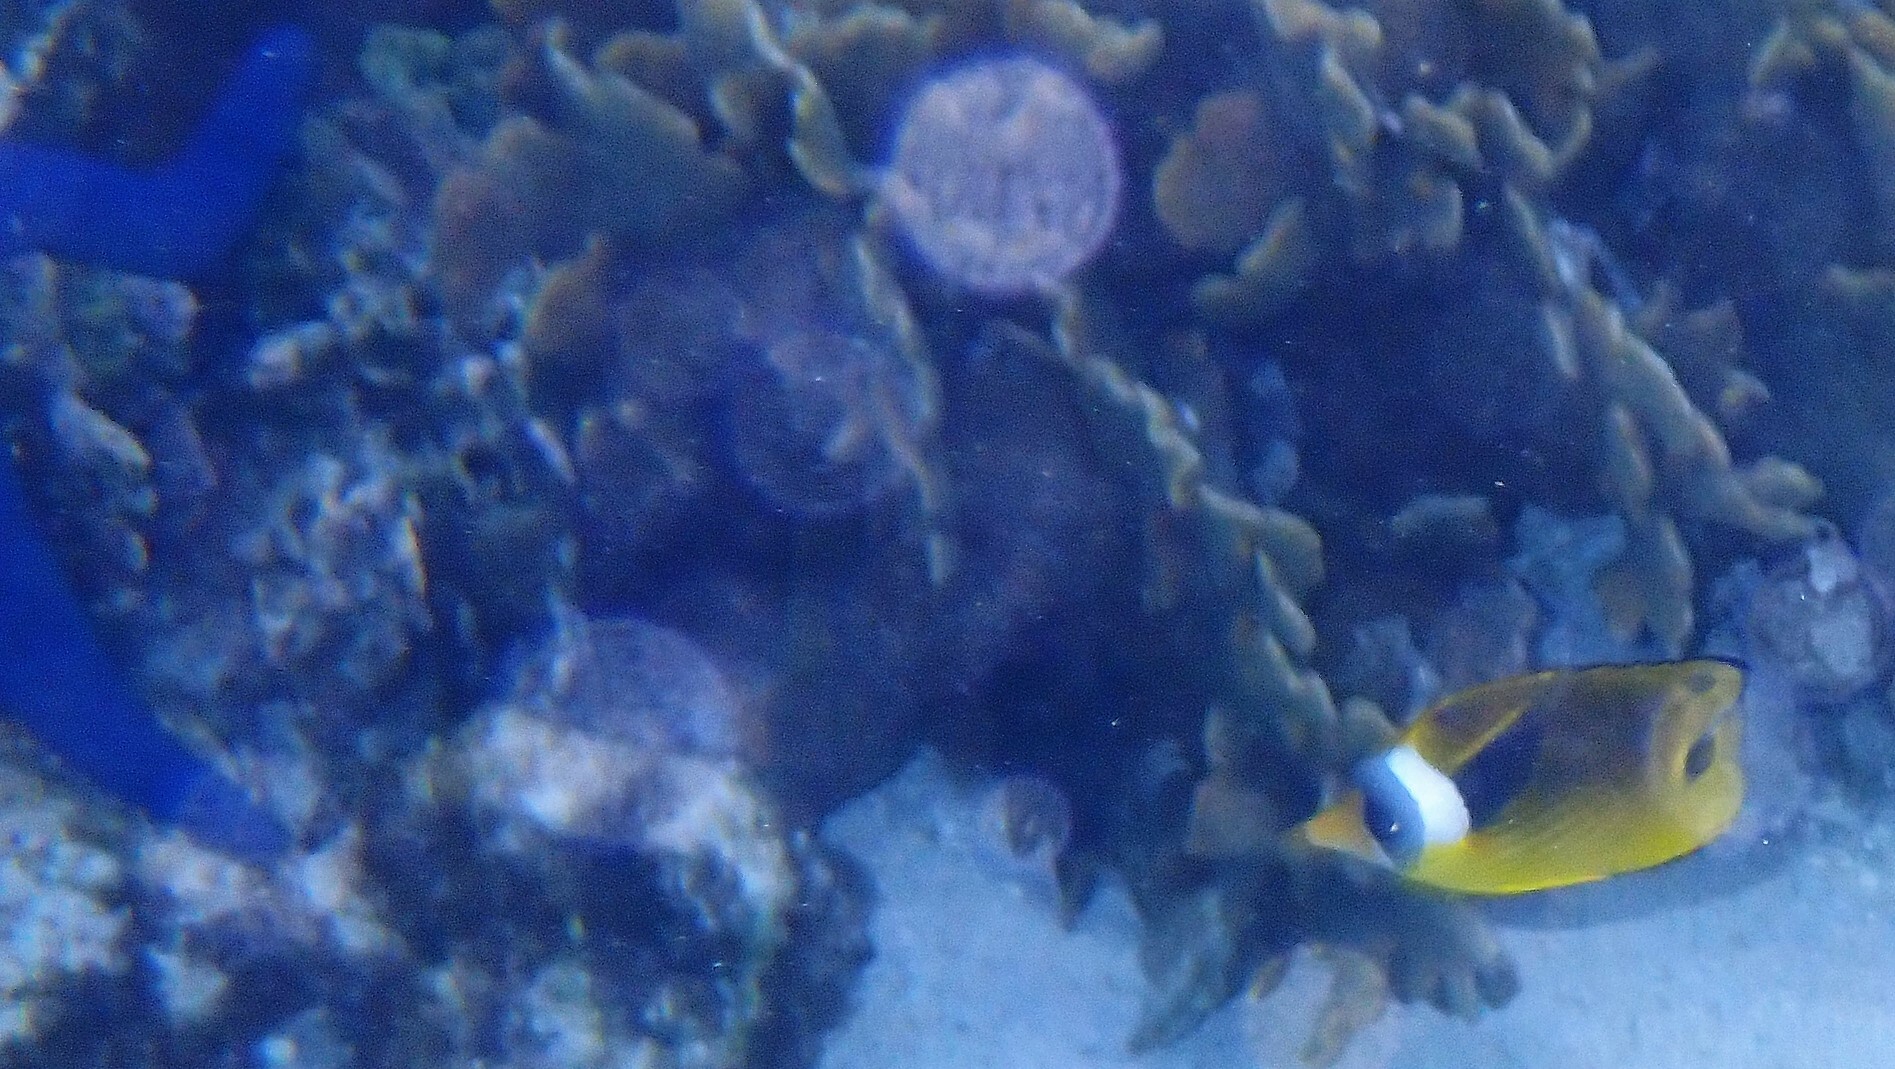
Chaetodon lunula (Raccoon Butterflyfish)